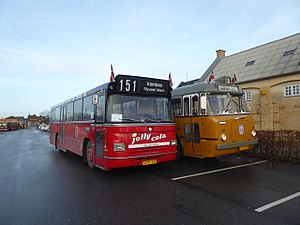
Sporvejsmuseet Skjoldenæsholm / Takster
Kørsel med busserne sker til særtakst.
Sporvejsmuseet Skjoldenæsholm er et museum for sporvogne og busser, der ligger ved herregården Skjoldenæsholm på Midtsjælland mellem Ringsted og Hvalsø. Museet blev indviet 26. maj 1978 og er efterfølgende blevet udbygget, så det i dag er et af de fem førende af sin art i verden. Museet anlægges og drives af ca. 150 frivillige medlemmer af Sporvejshistorisk Selskab, der også står for restaurering og vedligeholdelse.